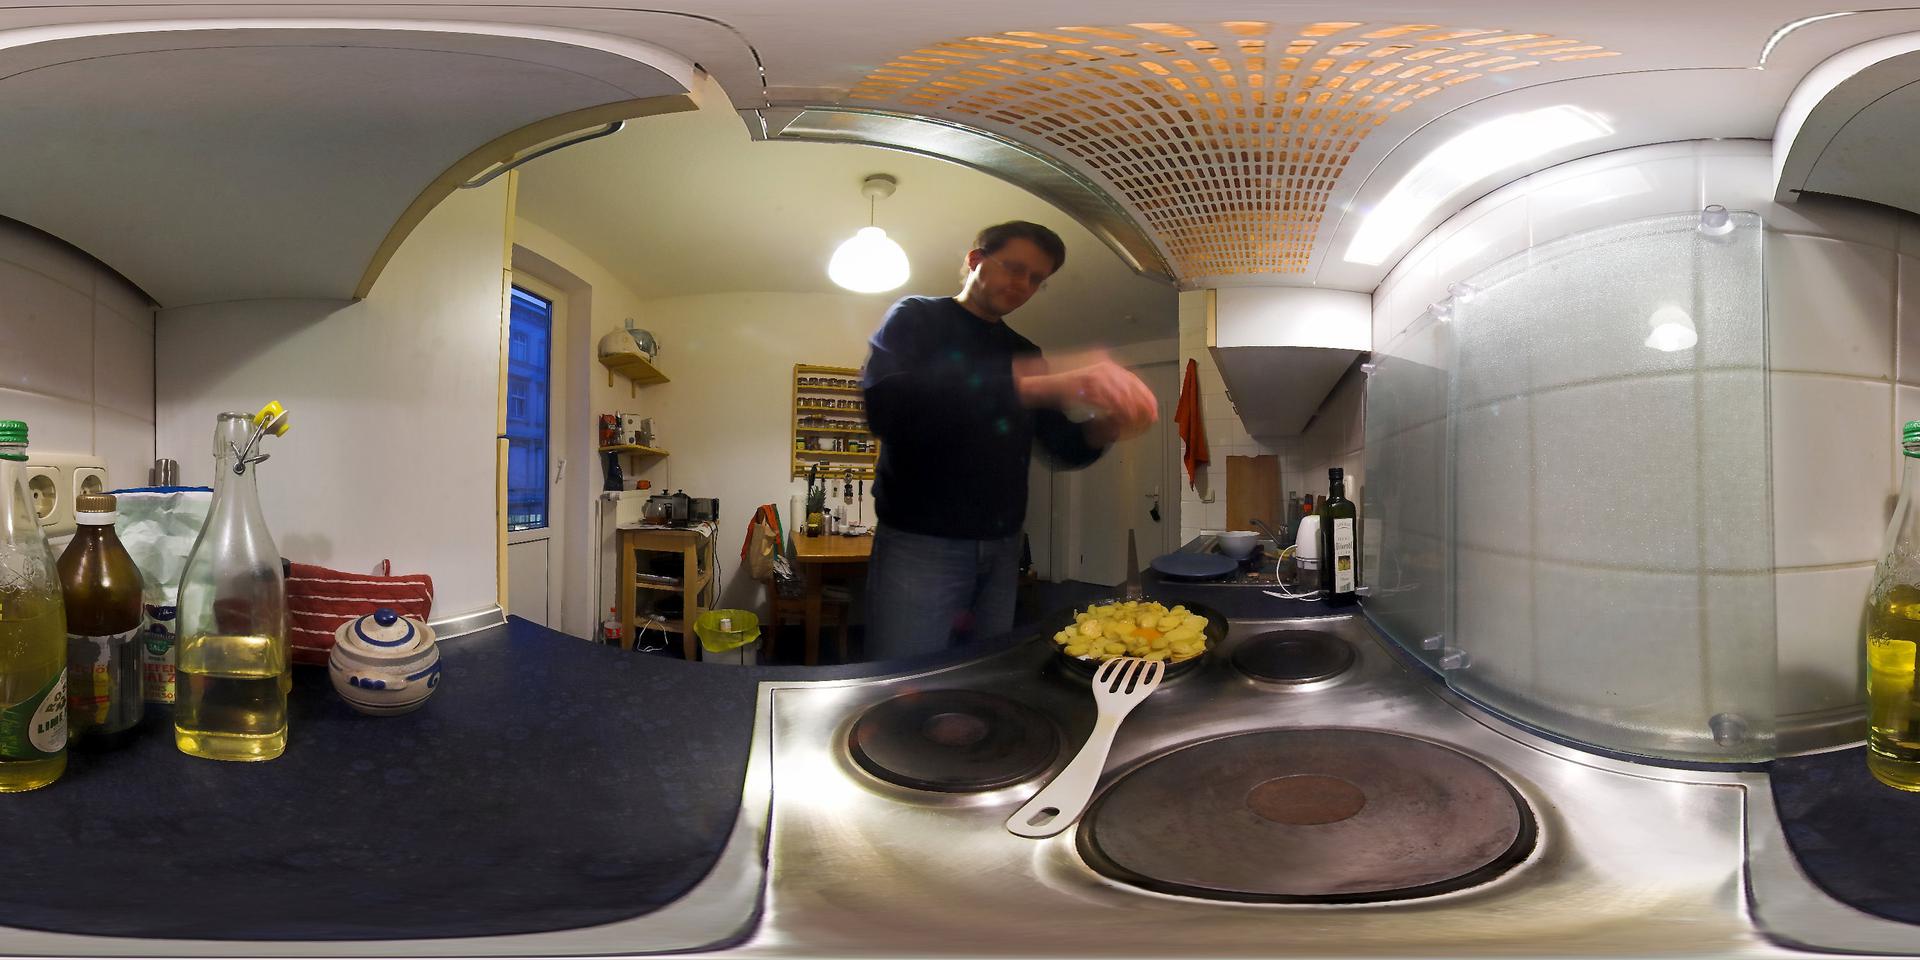
Referred object: the white slotted spatula on the stove

Referred object: reach forward for the white spatula on the stove

Referred object: the white spatula opposite the person